House of Vasa

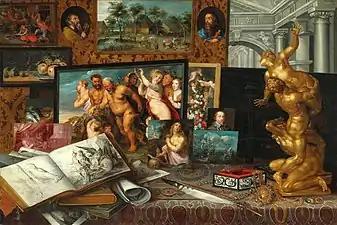
"Art Collection of Prince Władysław Vasa" (Royal Castle in Warsaw), according to artist's signature painted in Warsaw in 1626, depicts treasures purchased by the Prince during his journey across Europe.

With the intensification of the Polish-Lithuanian intervention in Russia, in 1609, the royal family moved to their residence in Vilnius, capital of the Grand Duchy of Lithuania. There he witnessed the fire of Vilnius, an event which even required the royal family to evacuate their residence in the Vilnius Castle. Later that year, Władysław, aged 15, was elected as tsar by the aristocratic council known as the Seven Boyars, who overthrew Tsar Vasili Shuisky during the Polish–Russian War and the Time of Troubles. His election was ruined by his father, Sigismund, who aimed to convert Muscovy's population from Orthodox Chrisity to Catholicism. Sigismund refused to agree to the boyar's request to send prince Władysław to Moscow and his conversion to Orthodoxy. Instead, Sigismund proposed that he should reign as a regent in Muscovy instead. This unrealistic proposal led to a resumption of hostilities. Briefly, beginning in 1610, Władysław struck Muscovite silver and gold coins (Kopek) in the Russian mints in Moscow and Novgorod with his titulary Tsar and Grand Prince Vladislav Zigimontovych of all Russia.